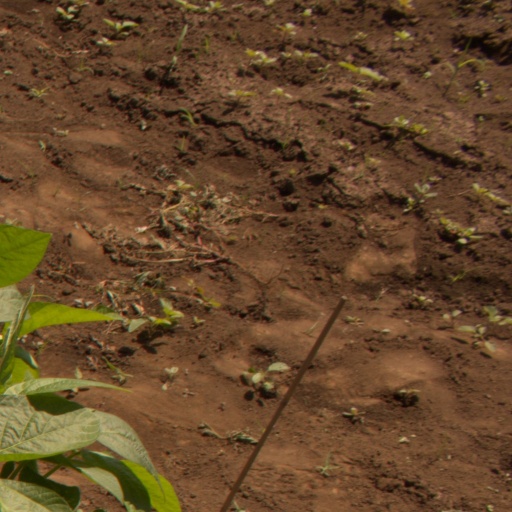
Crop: soybean